Recording Industry Association of America

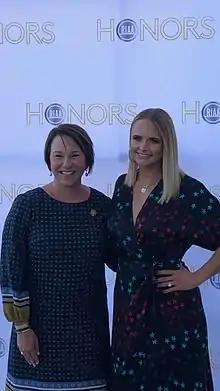
US Representative Martha Roby, and Miranda Lambert, who was the RIAA's 2019 Artist of the Year, at an RIAA event in Washington, DC, in 2019

In 2004, the RIAA added a branch of certification for what it calls "digital" recordings, essentially referring to "recordings transferred to the recipient over a network" (such as those sold via the iTunes Store) yet excluding other obviously digital media such as those on CD, DAT, or MiniDisc. In 2006, "digital ringtones" were added to this branch of certification. Starting in 2013, streaming from audio and video streaming services such as Spotify, Napster, YouTube and the likes also began to be counted towards the certification, using the formula of 100 streams being the equivalent of one download; thus, RIAA certification for singles no longer reflects actual sales. In the same year, the RIAA introduced the Latin Digital Award for digital recordings in Spanish. , the certification criteria for these recordings are: